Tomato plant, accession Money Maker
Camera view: horizontal (90 deg, fisheye); turntable rotation: 210 degrees
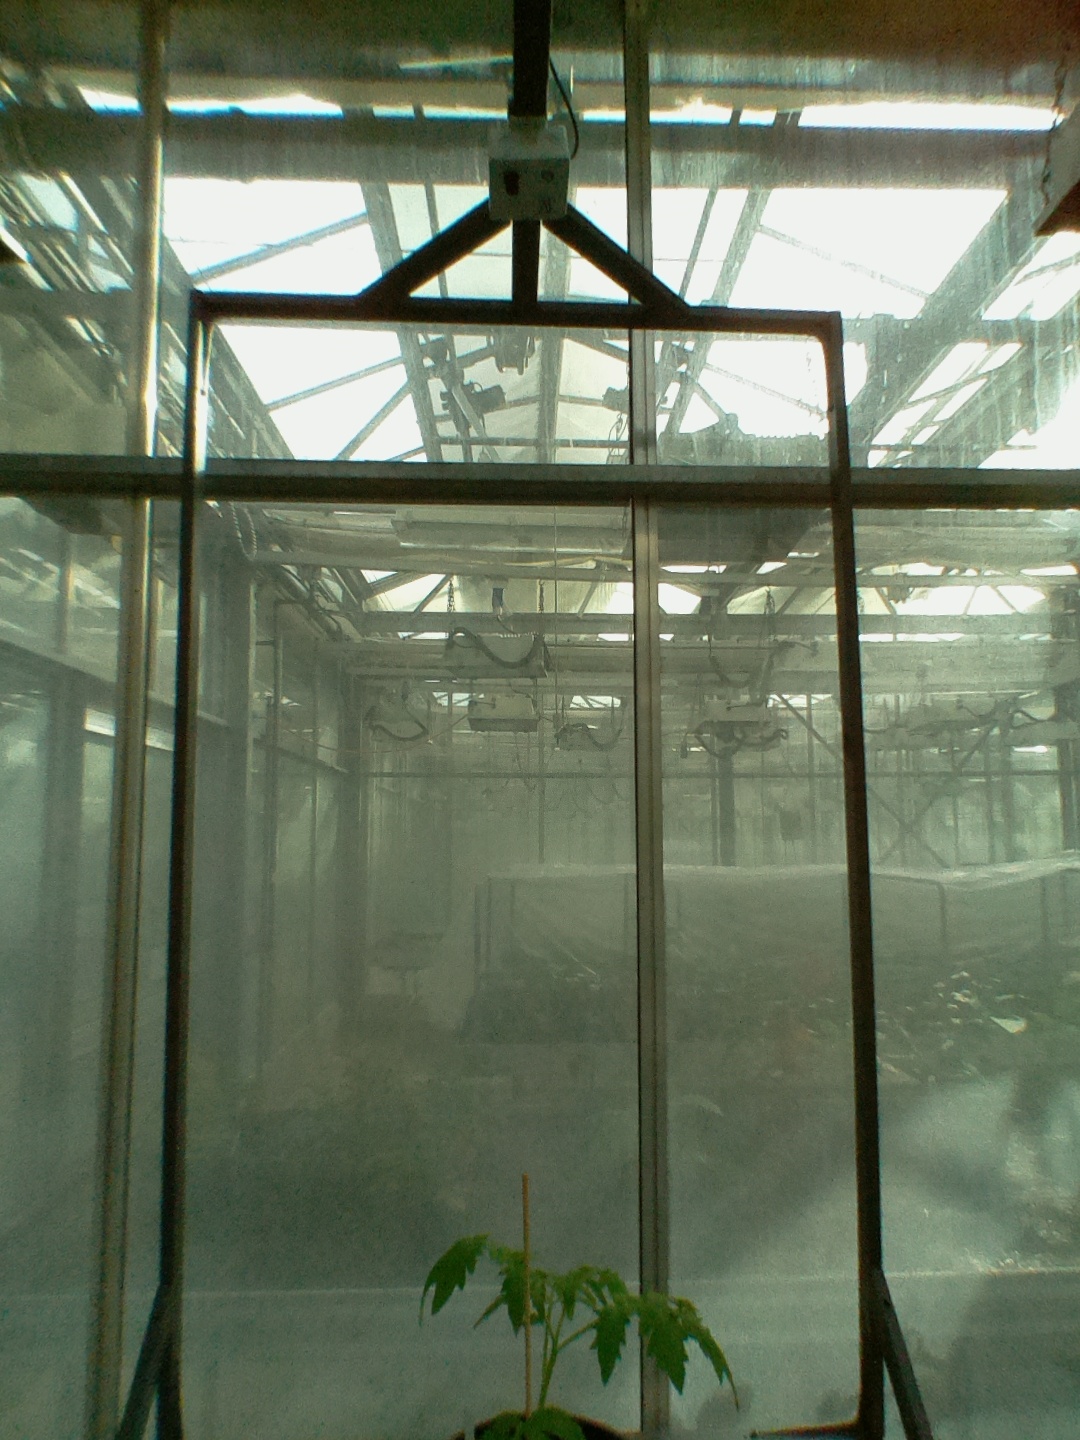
BBCH growth stage 13: 6 of true leaves visible